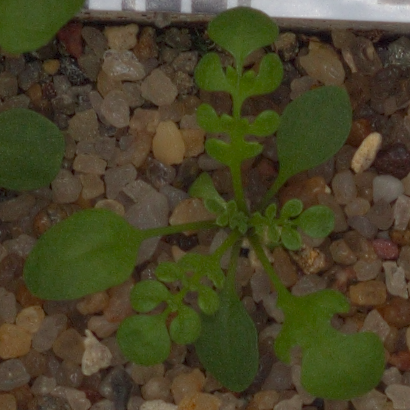
Label: shepherds_purse